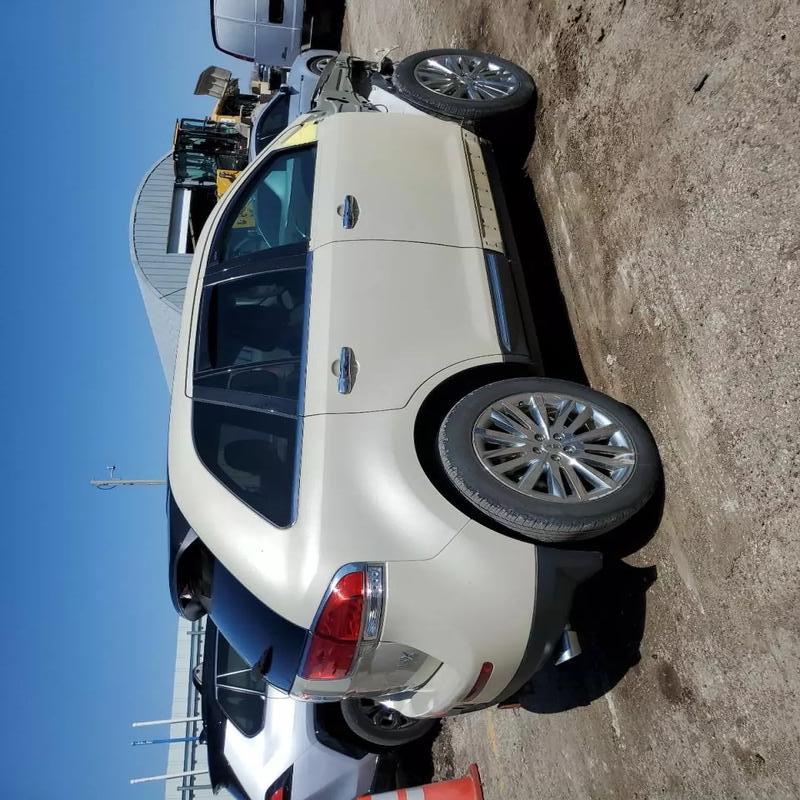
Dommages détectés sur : aile avant droite, porte avant droite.
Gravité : majeur